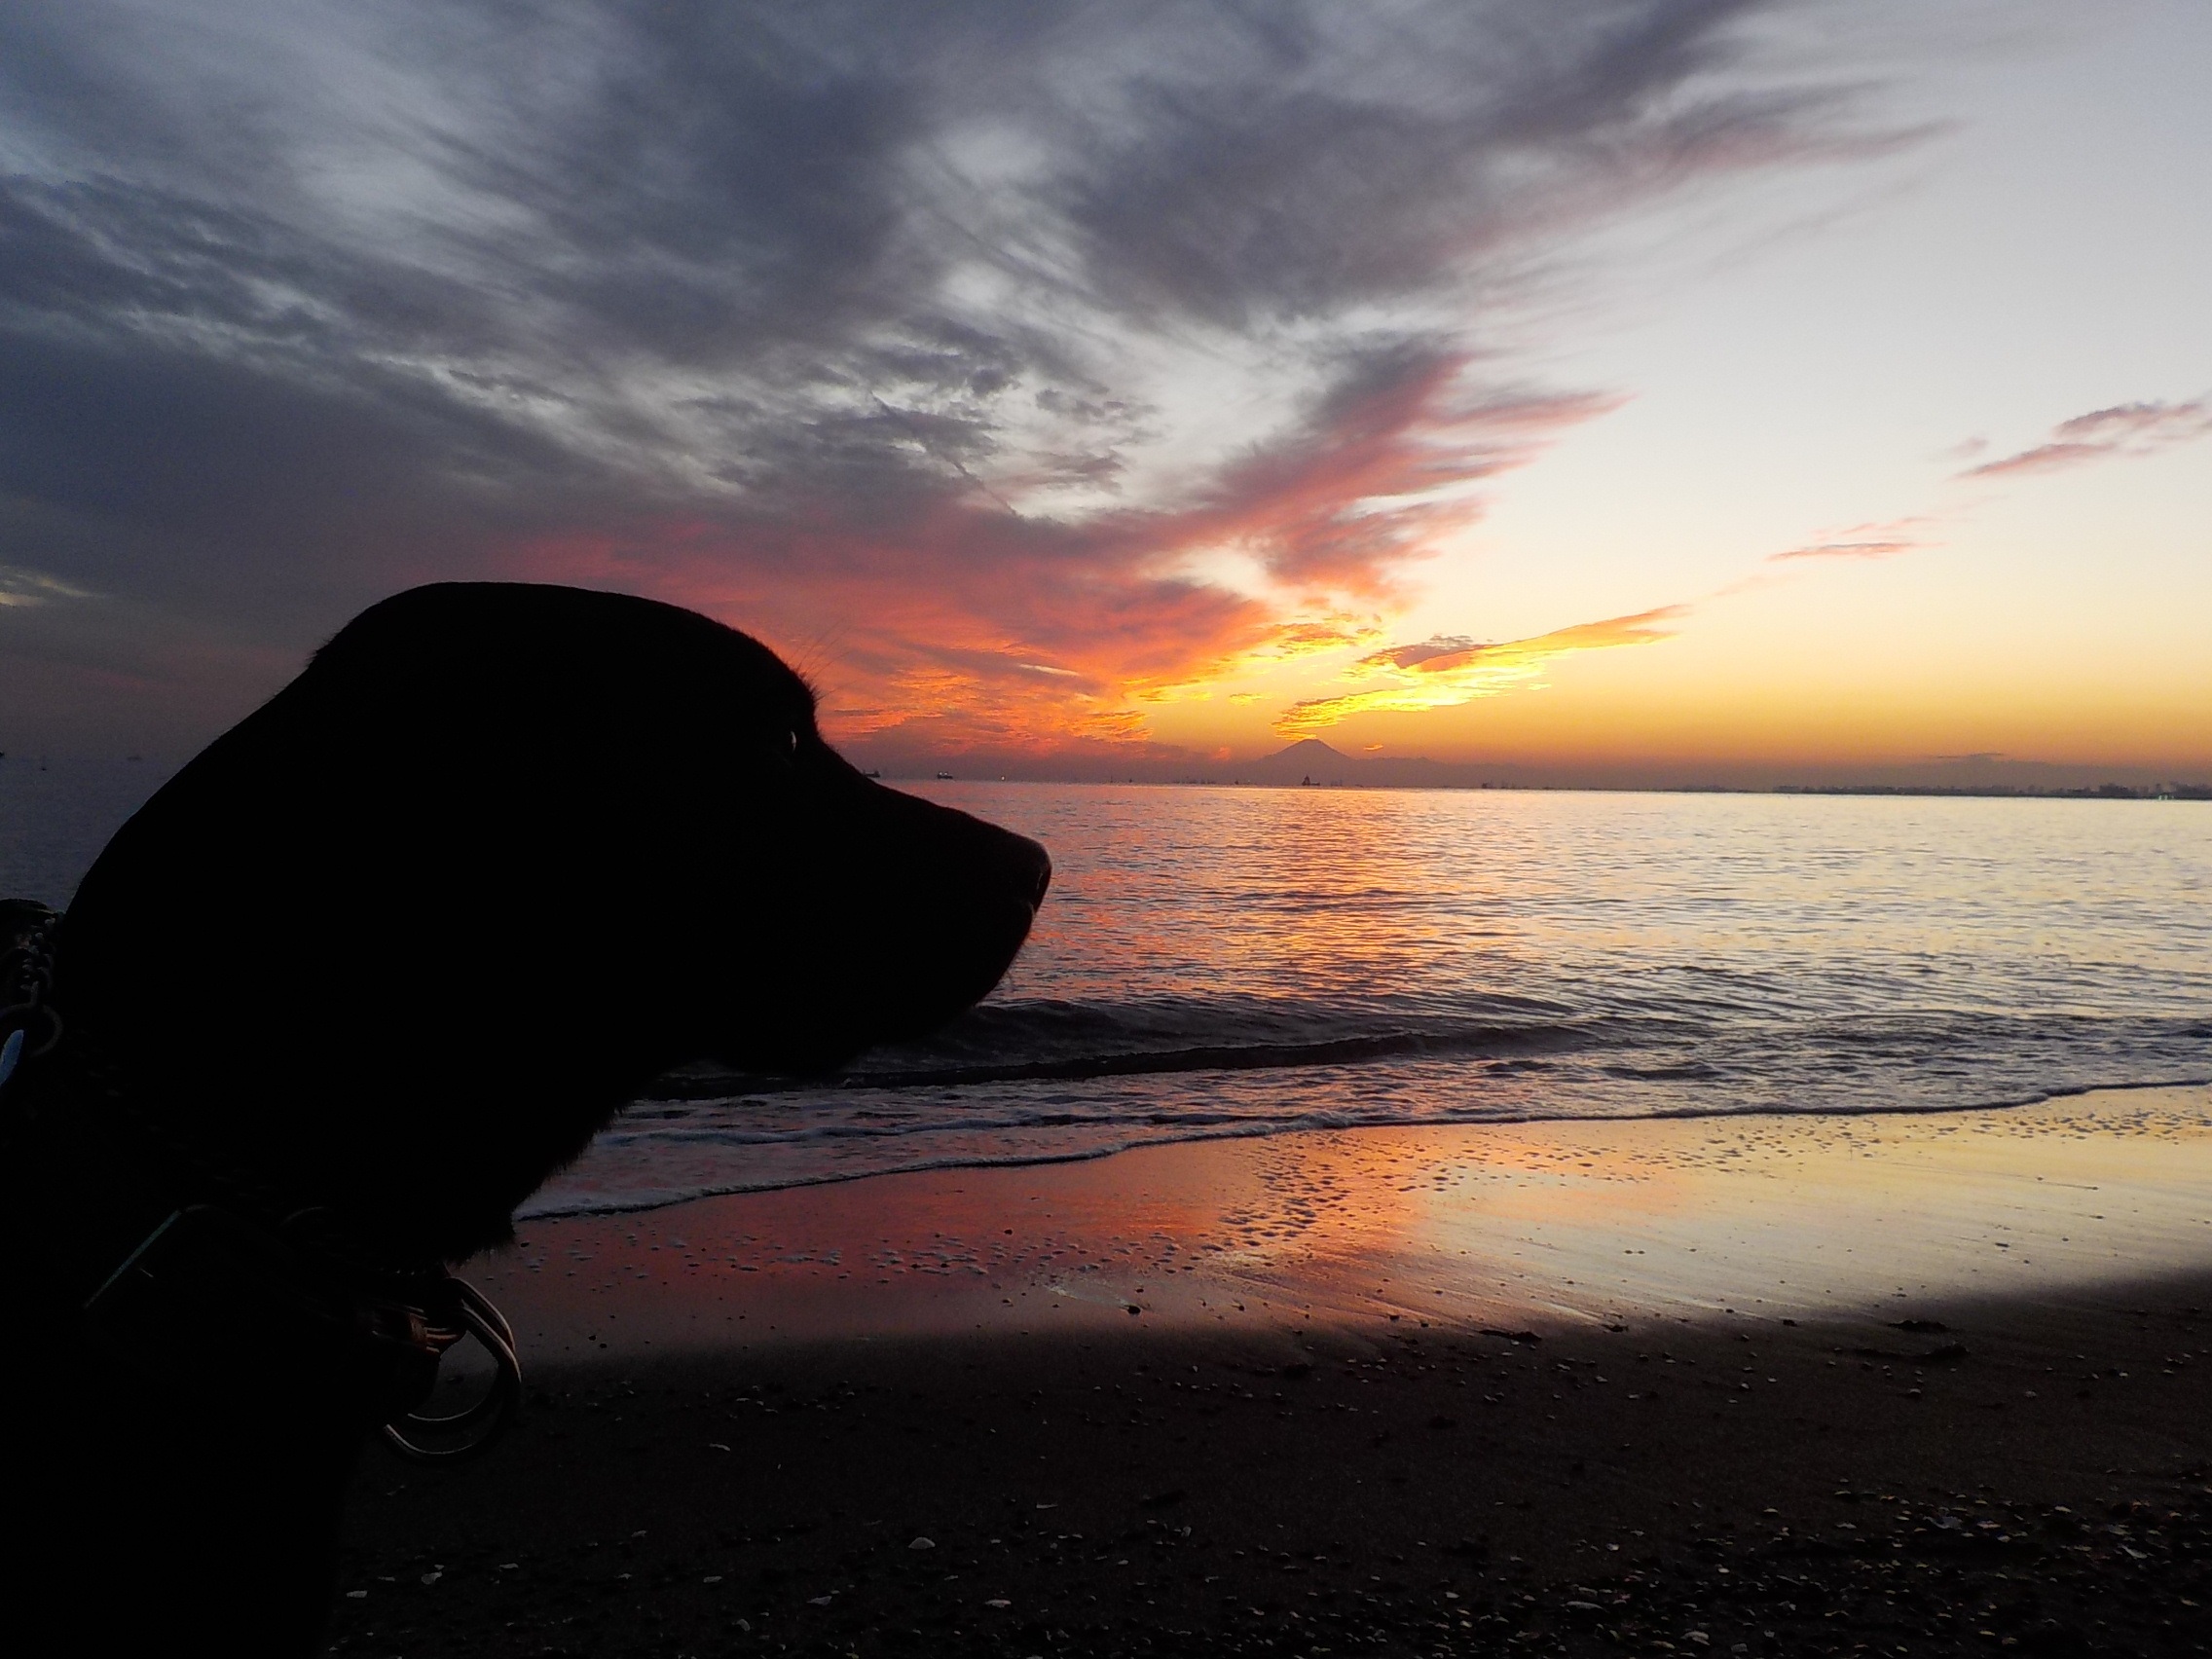
beach, sea, coast, sand, ocean, horizon, silhouette, cloud, sky, sun, sunrise, sunset, sunlight, morning, shore, wave, dawn, dog, dusk, evening, reflection, labrador retriever, at dusk, wind wave